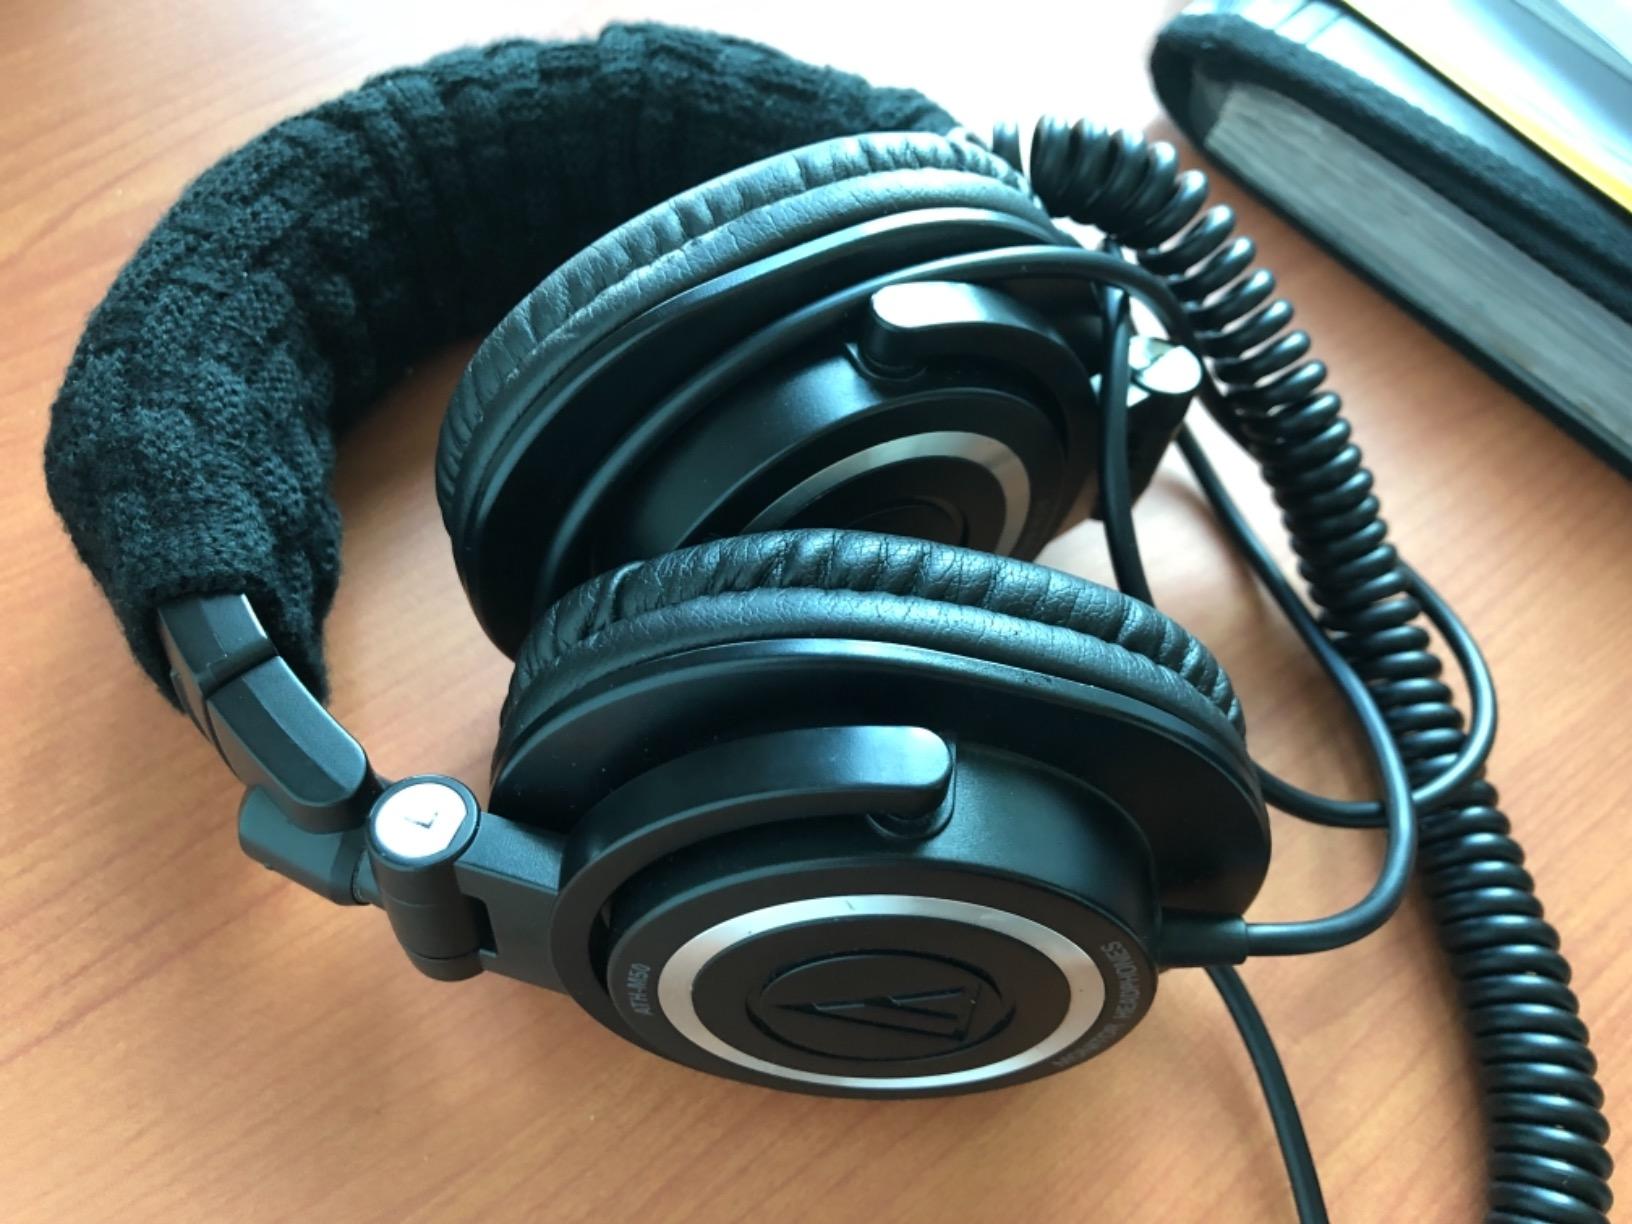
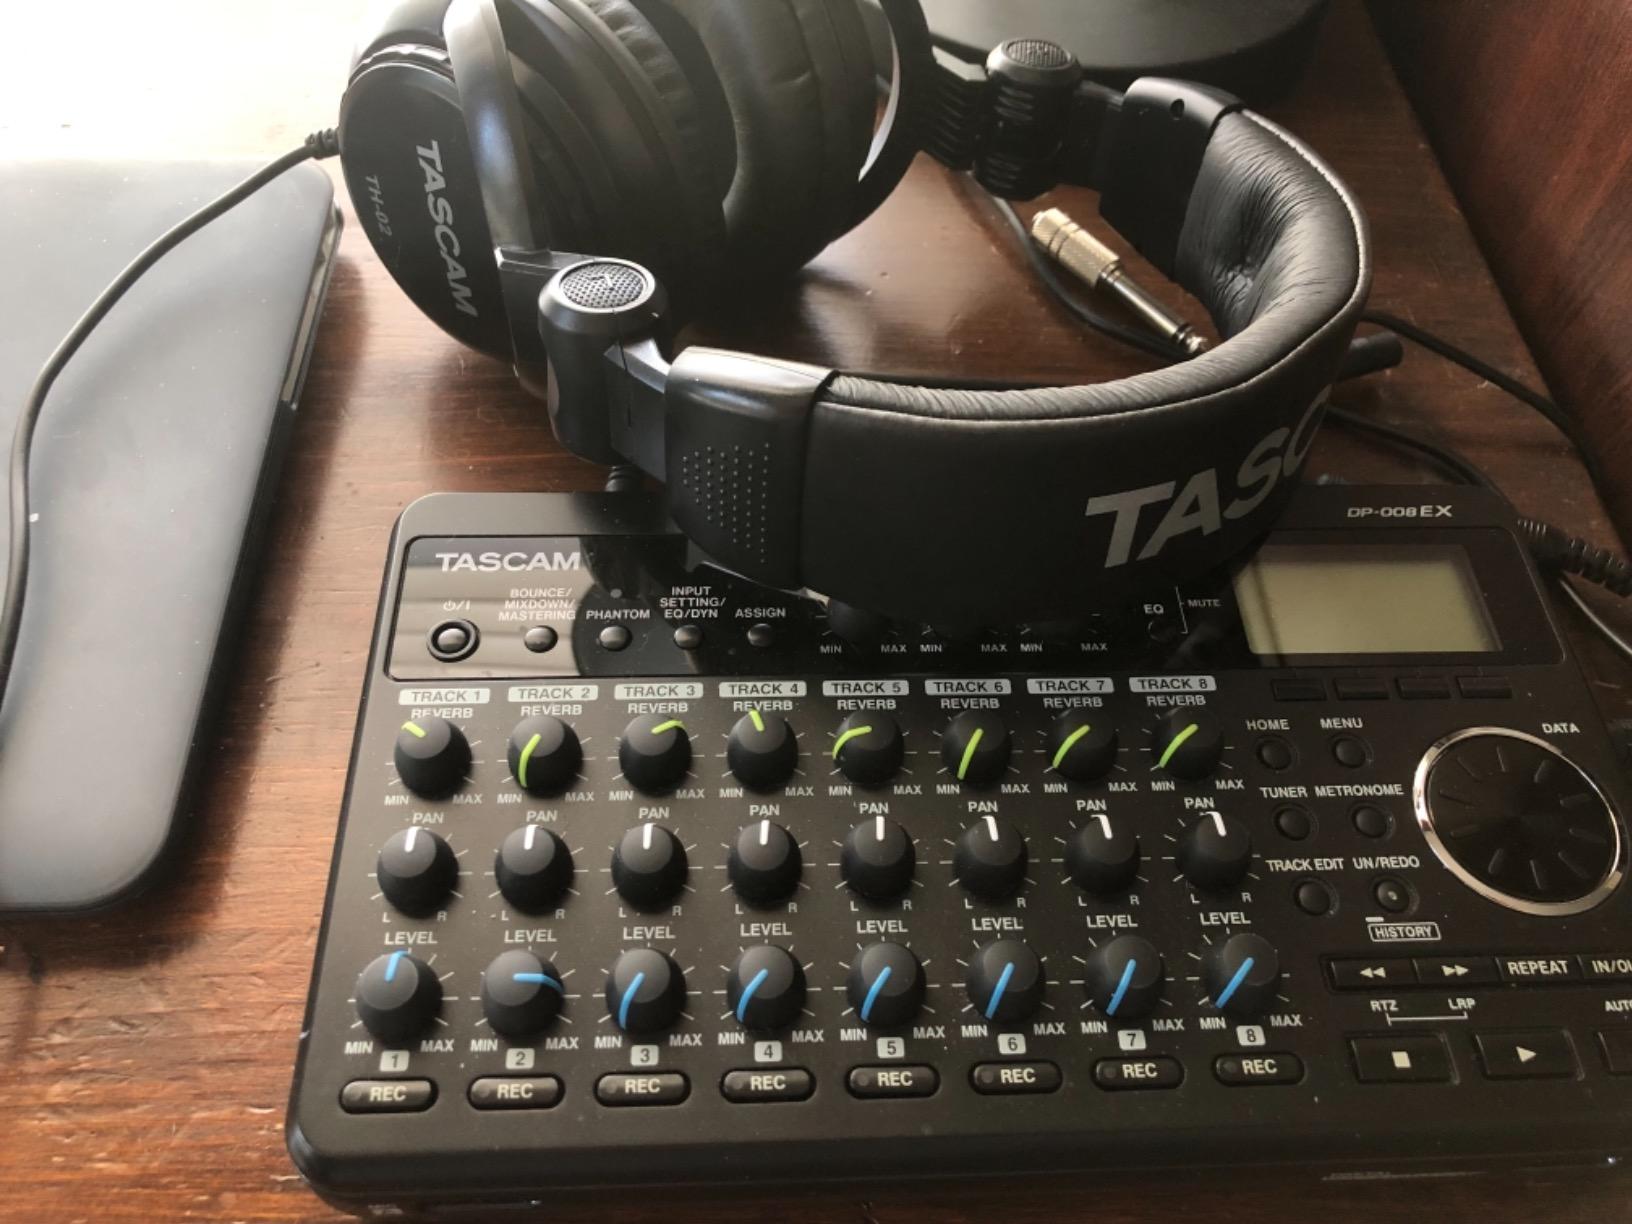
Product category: headphones
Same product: no